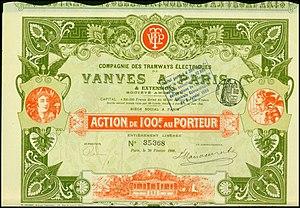
La Compagnie des tramways électriques de Vanves à Paris et extensions est créée à Paris le 24 juillet 1900, pour exploiter un tramway entre Vanves et le Champ-de-Mars à Paris où se situe l'Exposition universelle de 1900. Elle se substitue à M. Louis-Marie Josserand de Raguet de Brancion de Liman qui a obtenu le 30 mars 1899 la concession de la ligne Vanves – Champ-de-Mars.